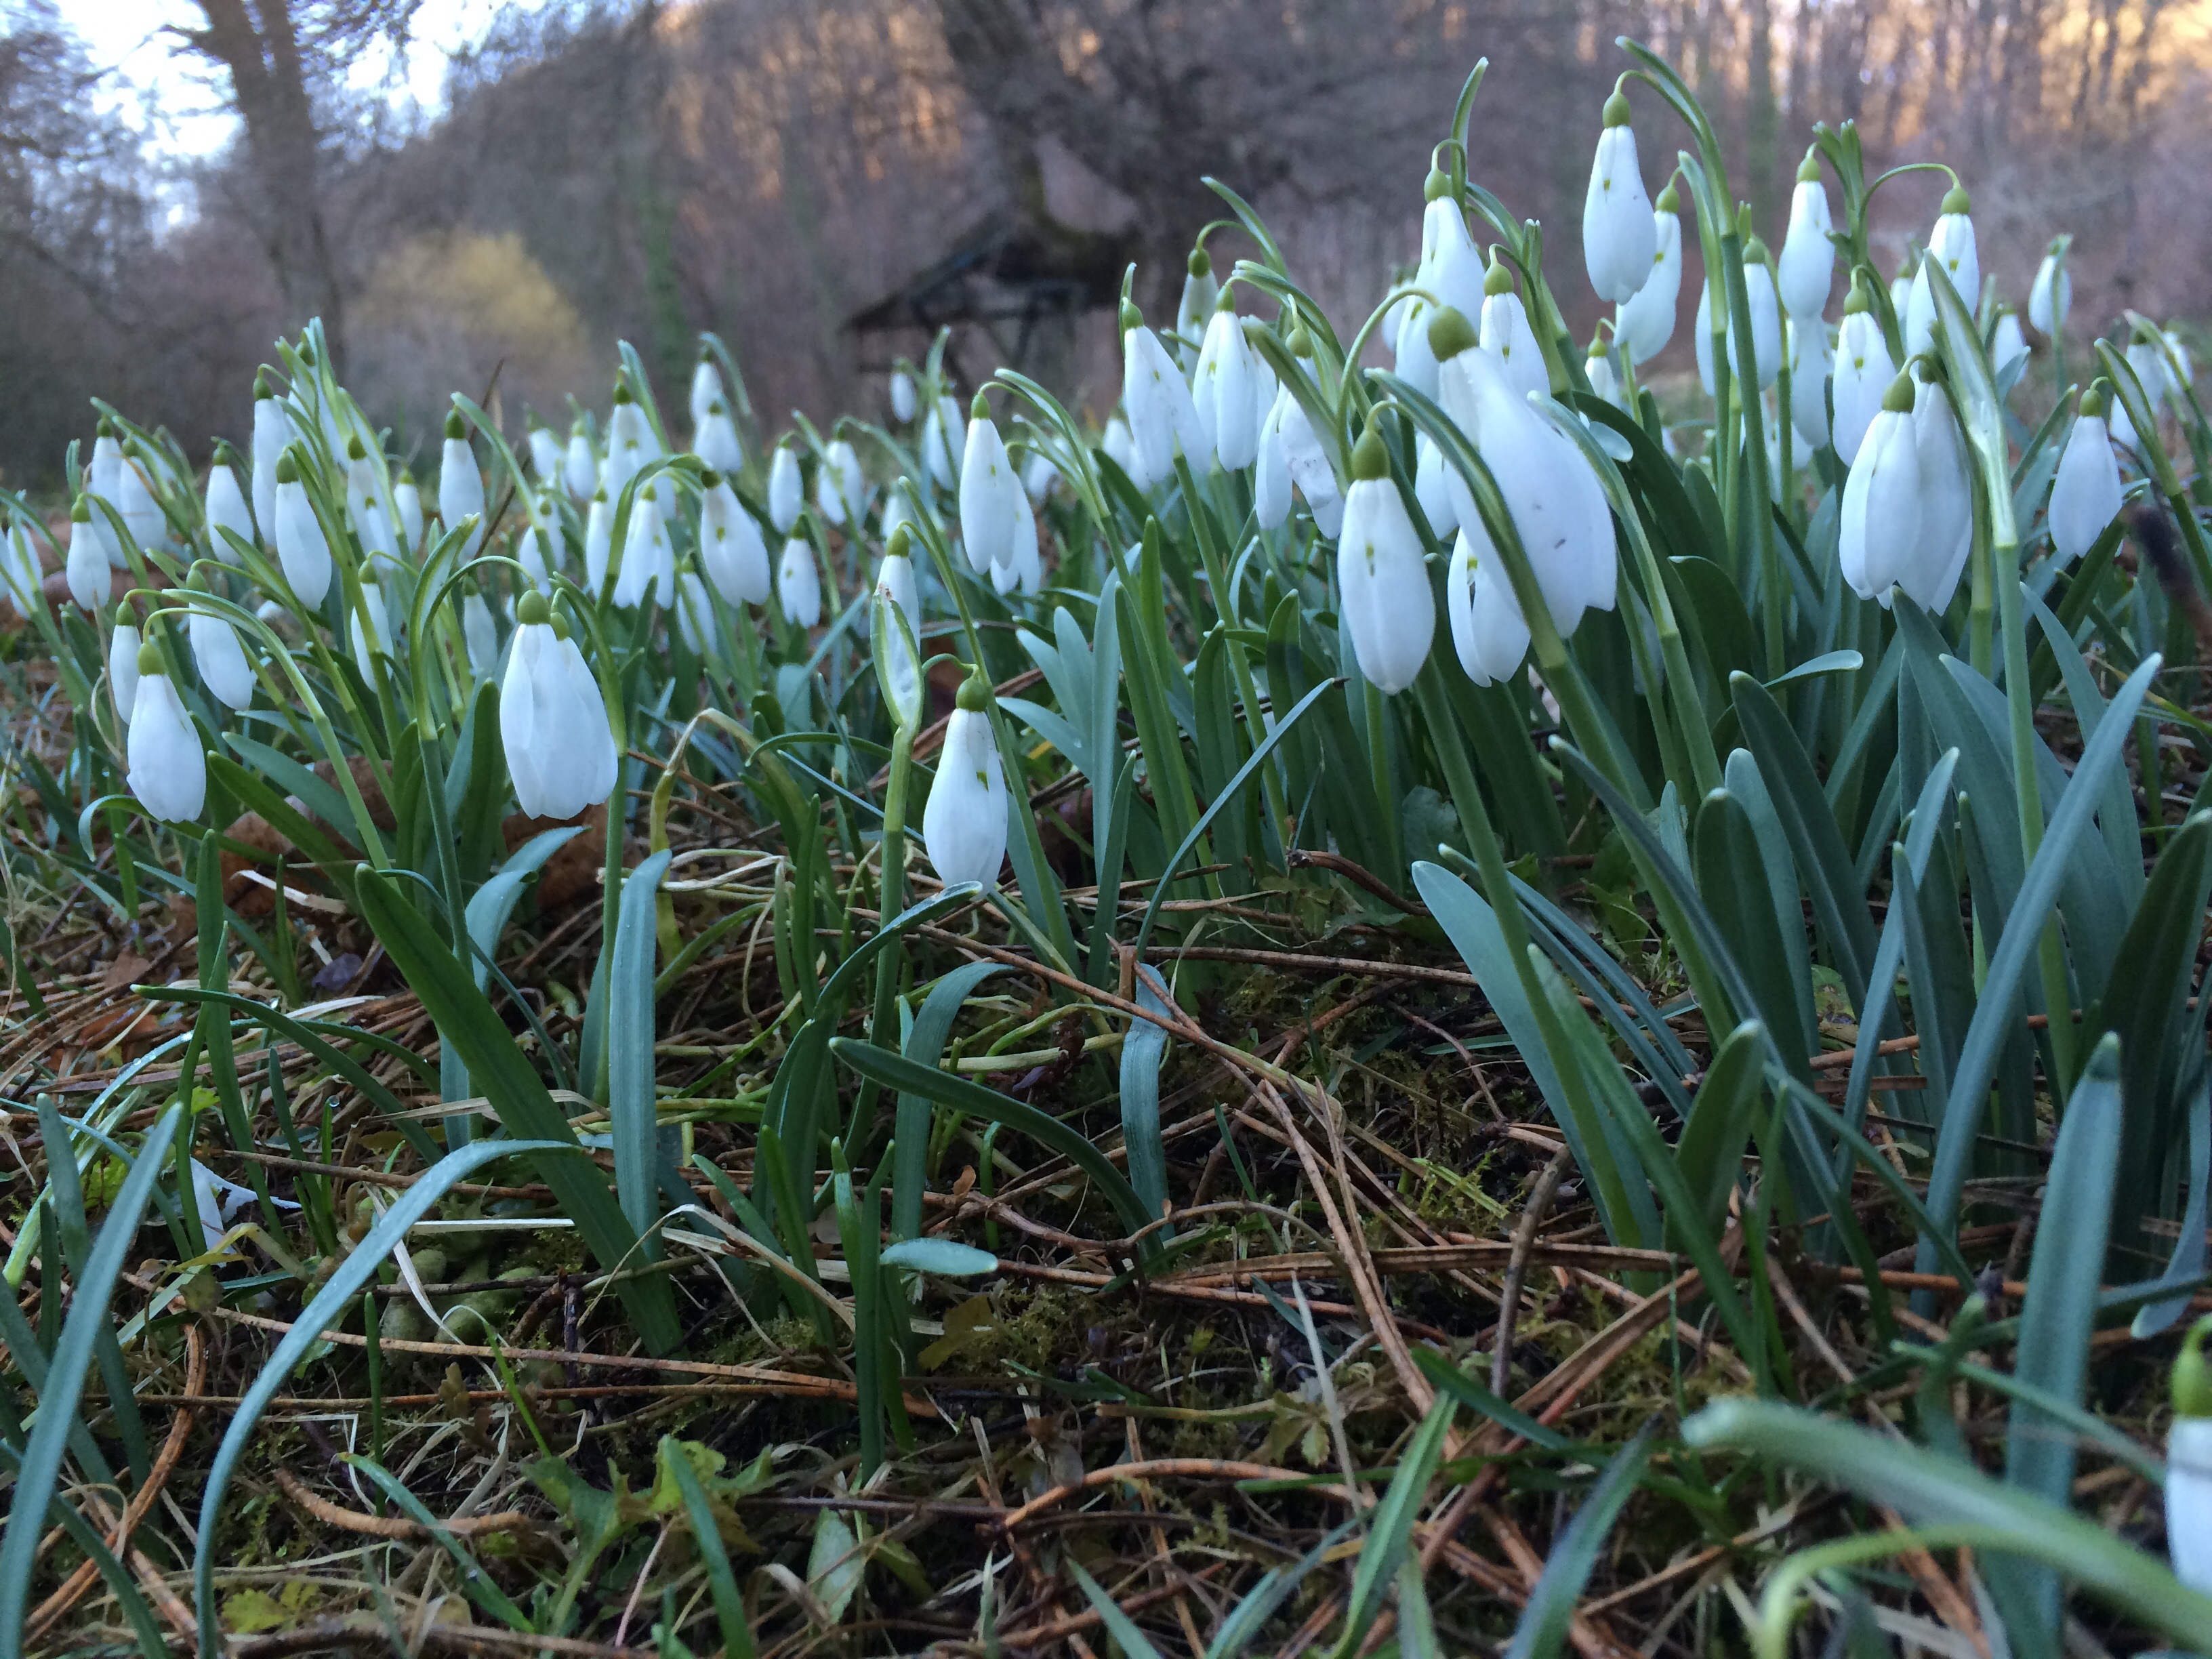
nature, grass, plant, flower, spring, botany, garden, flora, iris, crocus, snowdrop, galanthus, flowering plant, grass family, land plant